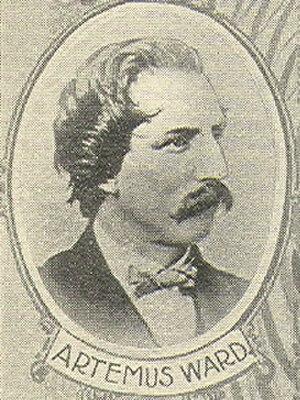
Charles Farrar Browne, né le 26 avril 1834 et mort le 6 mars 1867, est un écrivain américain humoristique, mieux connu sous son nom de plume, Artemus Ward. Il est considéré comme le premier comédien de stand-up américain. Son nom de naissance est Brown mais il ajoute le « e » après qu'il est devenu célèbre.